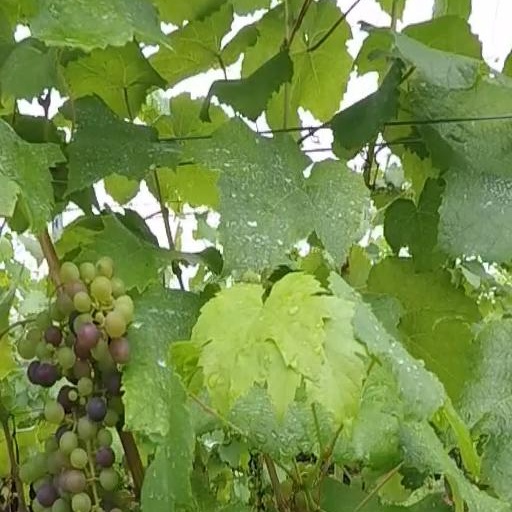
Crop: grape